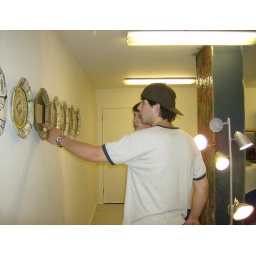
Chase and TJ checking out wall hanging plates done by Dasha's studio freind